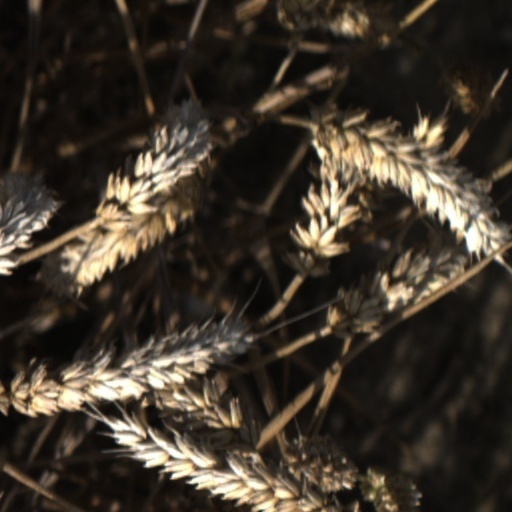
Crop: wheat